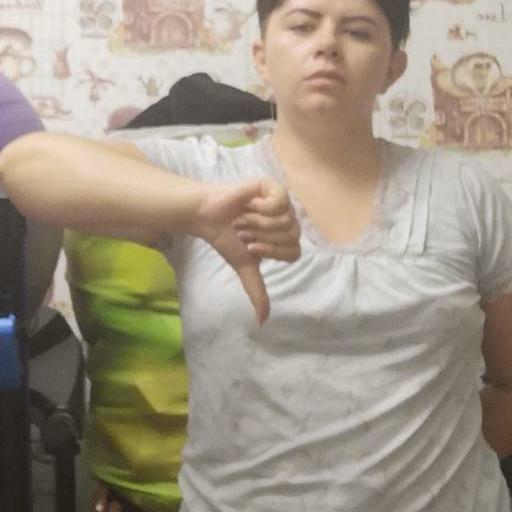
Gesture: dislike